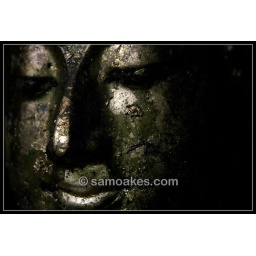
Underground temple near the death railway and bridge over the river kwai, kanchanaburi, Thailand